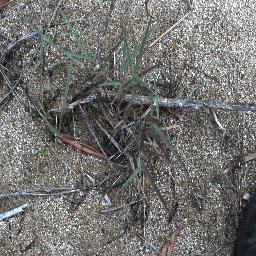
Label: negative